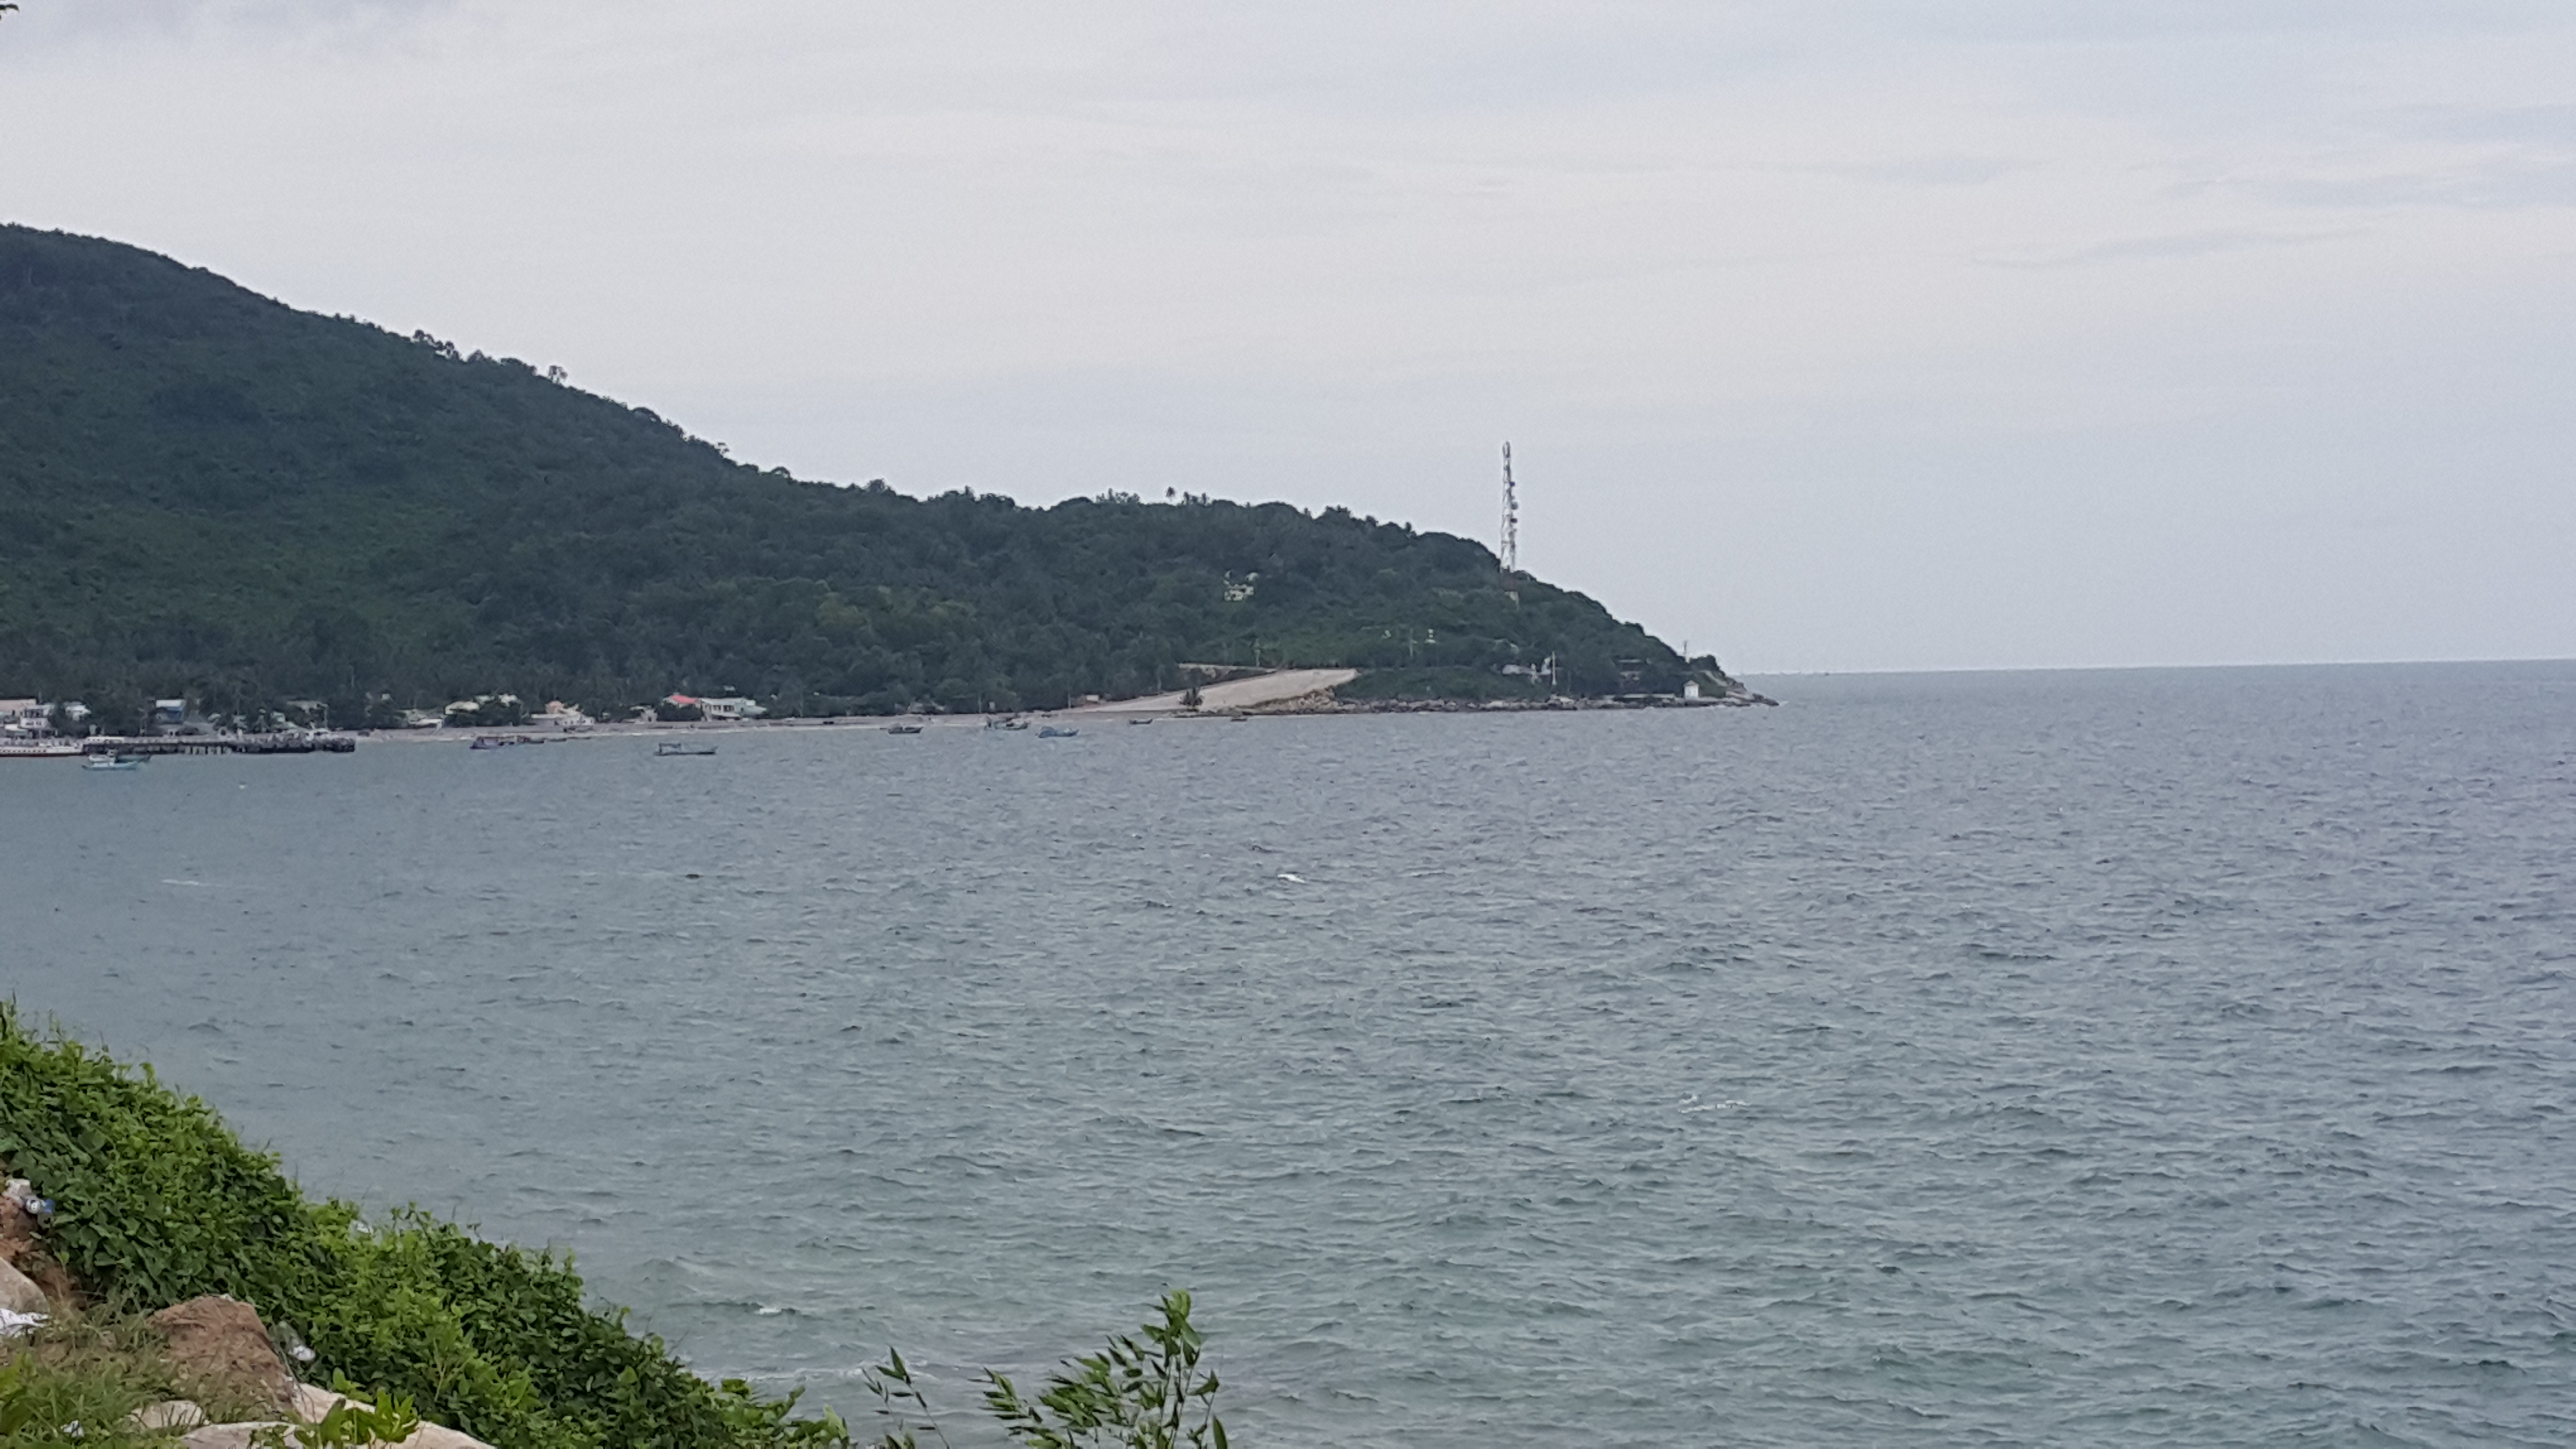
nature, sea, coast, coastal and oceanic landforms, sky, shore, headland, promontory, ocean, bay, water, horizon, loch, cape, lake, beach, island, tree, calm, hill, river